Tourism in Northern Cyprus

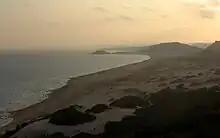
Golden Beach at Karpaz Peninsula, at sunset. The sandy beaches are often used as habitats for green turtles.

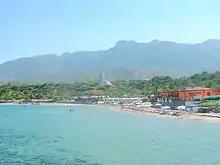
Escape Beach Club in Karavas (Alsancak), Kyrenia .

Although there are two airports in Northern Cyprus, the Ercan Airport and Geçitkale Airport, neither have been recognized due to the ongoing disputes involving the political status and recognition of Northern Cyprus. All international flights are done via Turkey by public and private airline companies.